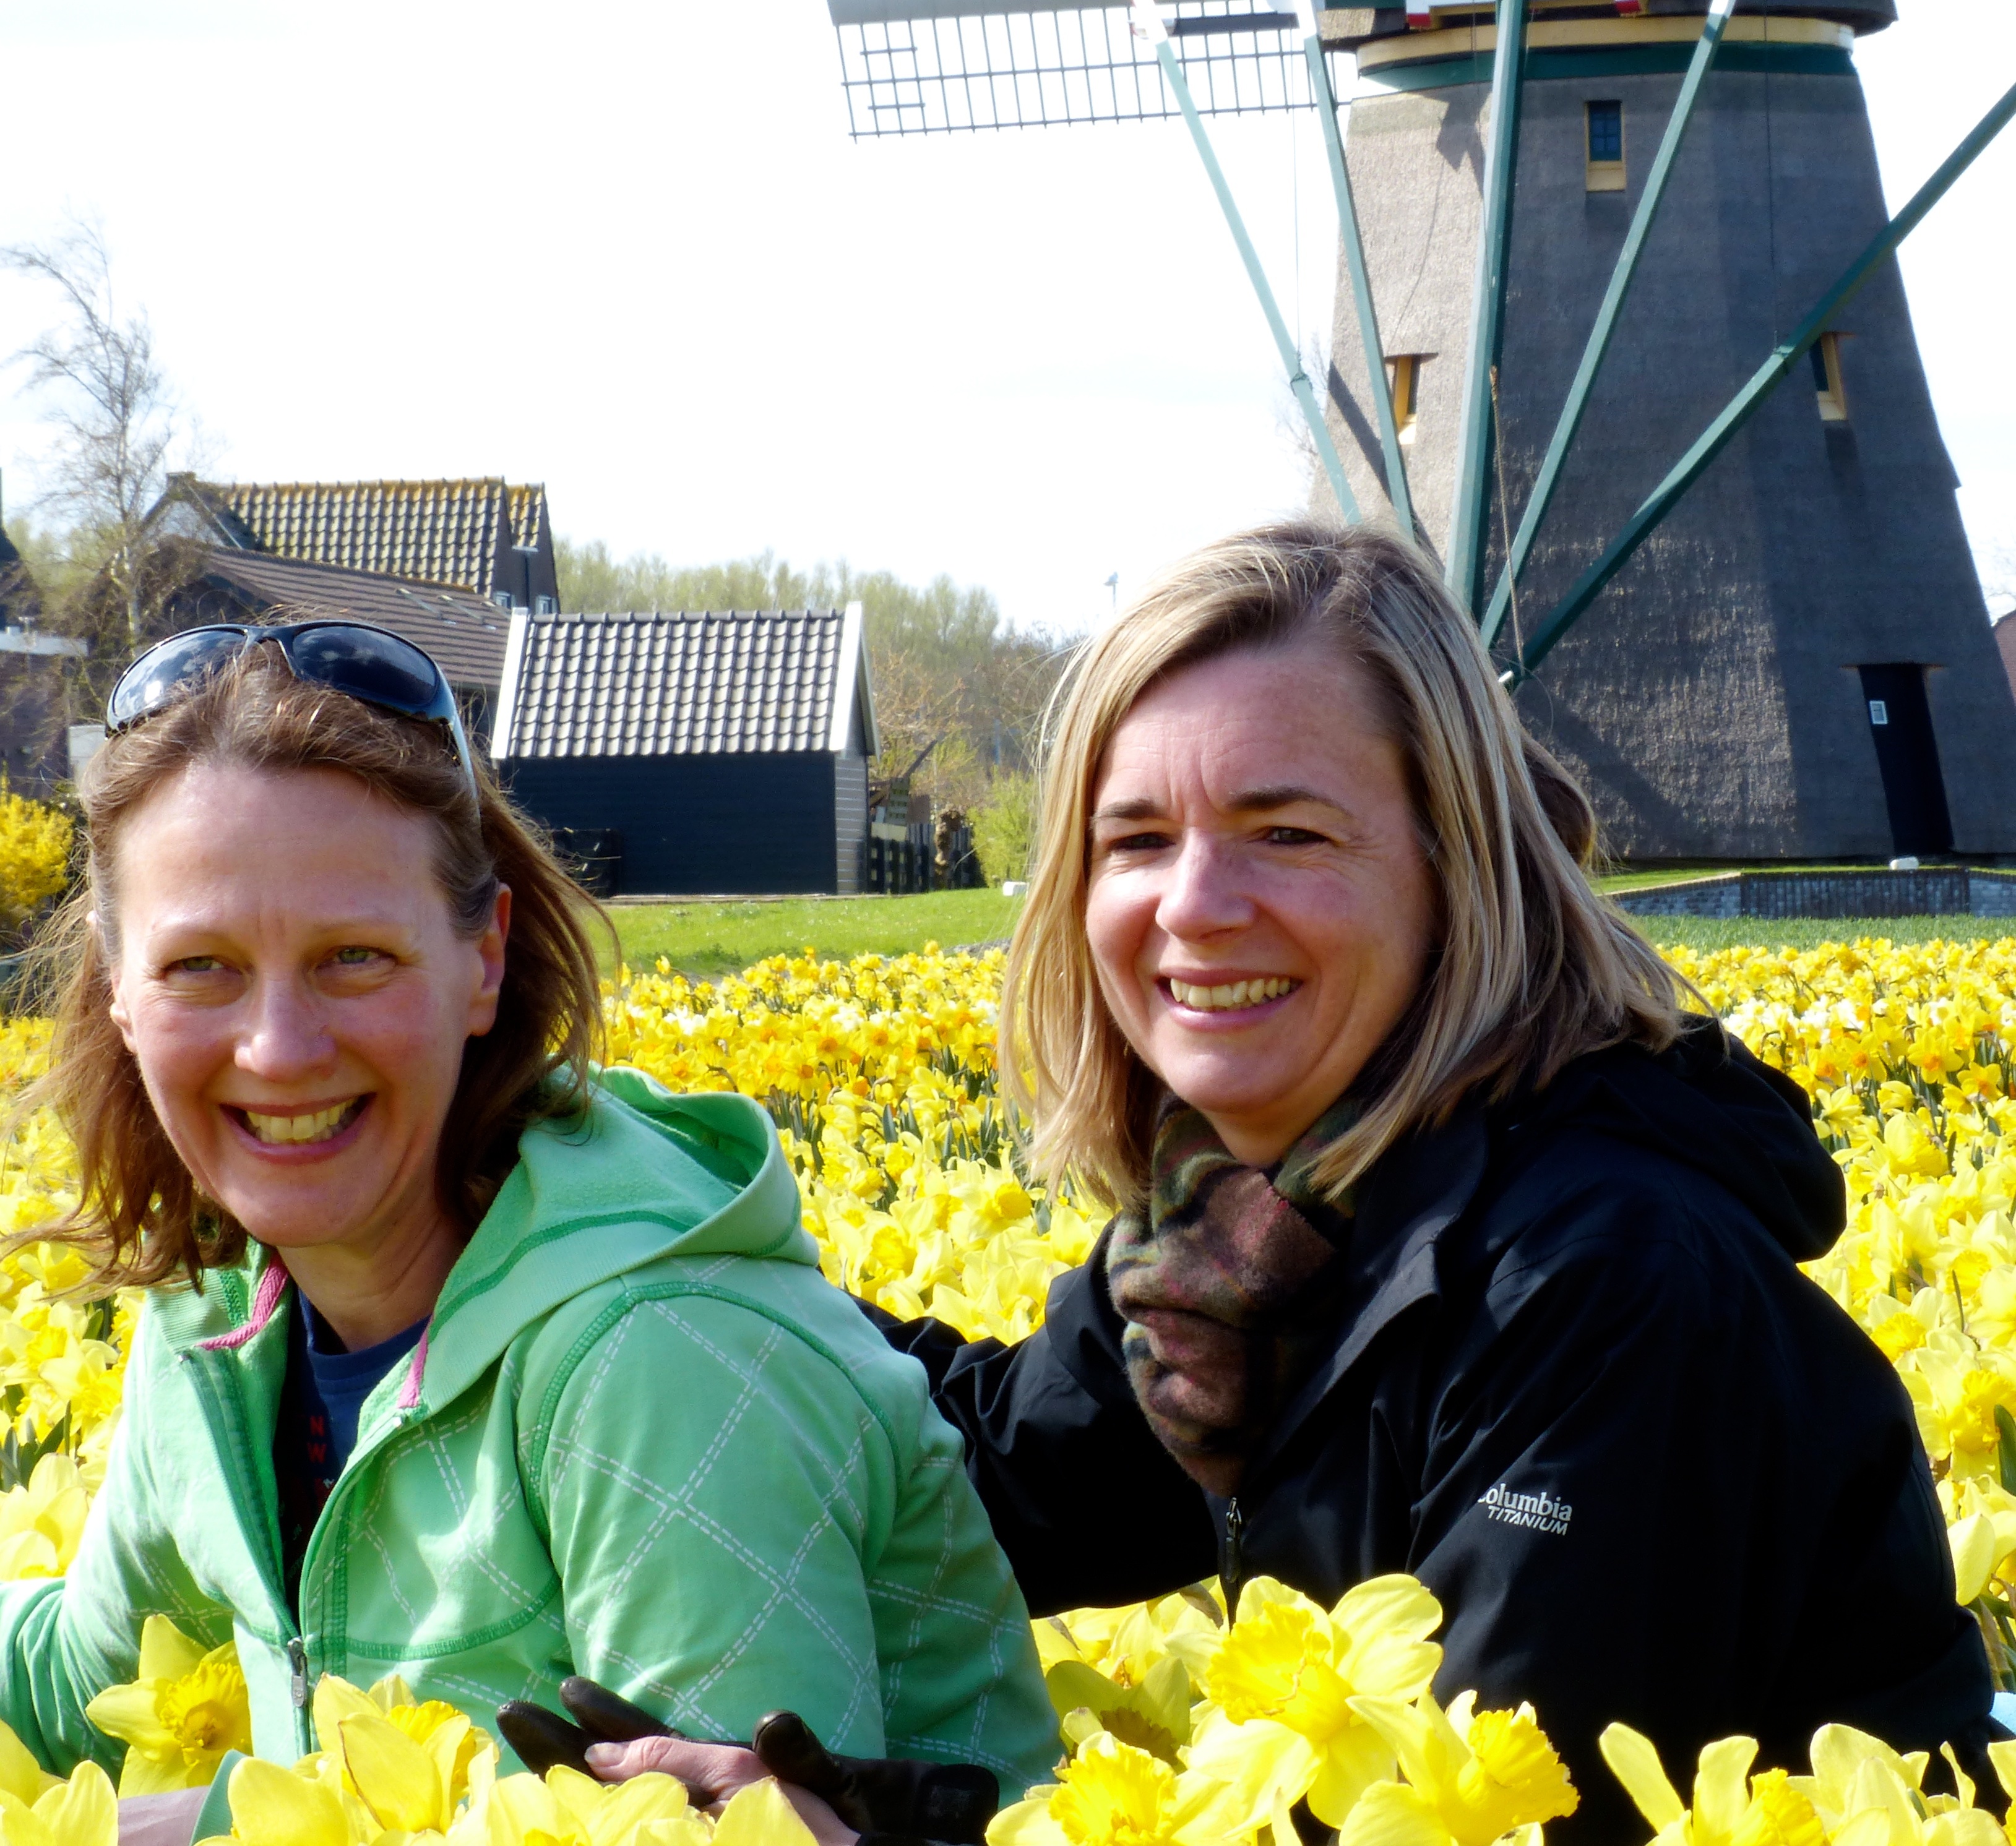
people, flower, youth, community, flowers, holland, fields, biking